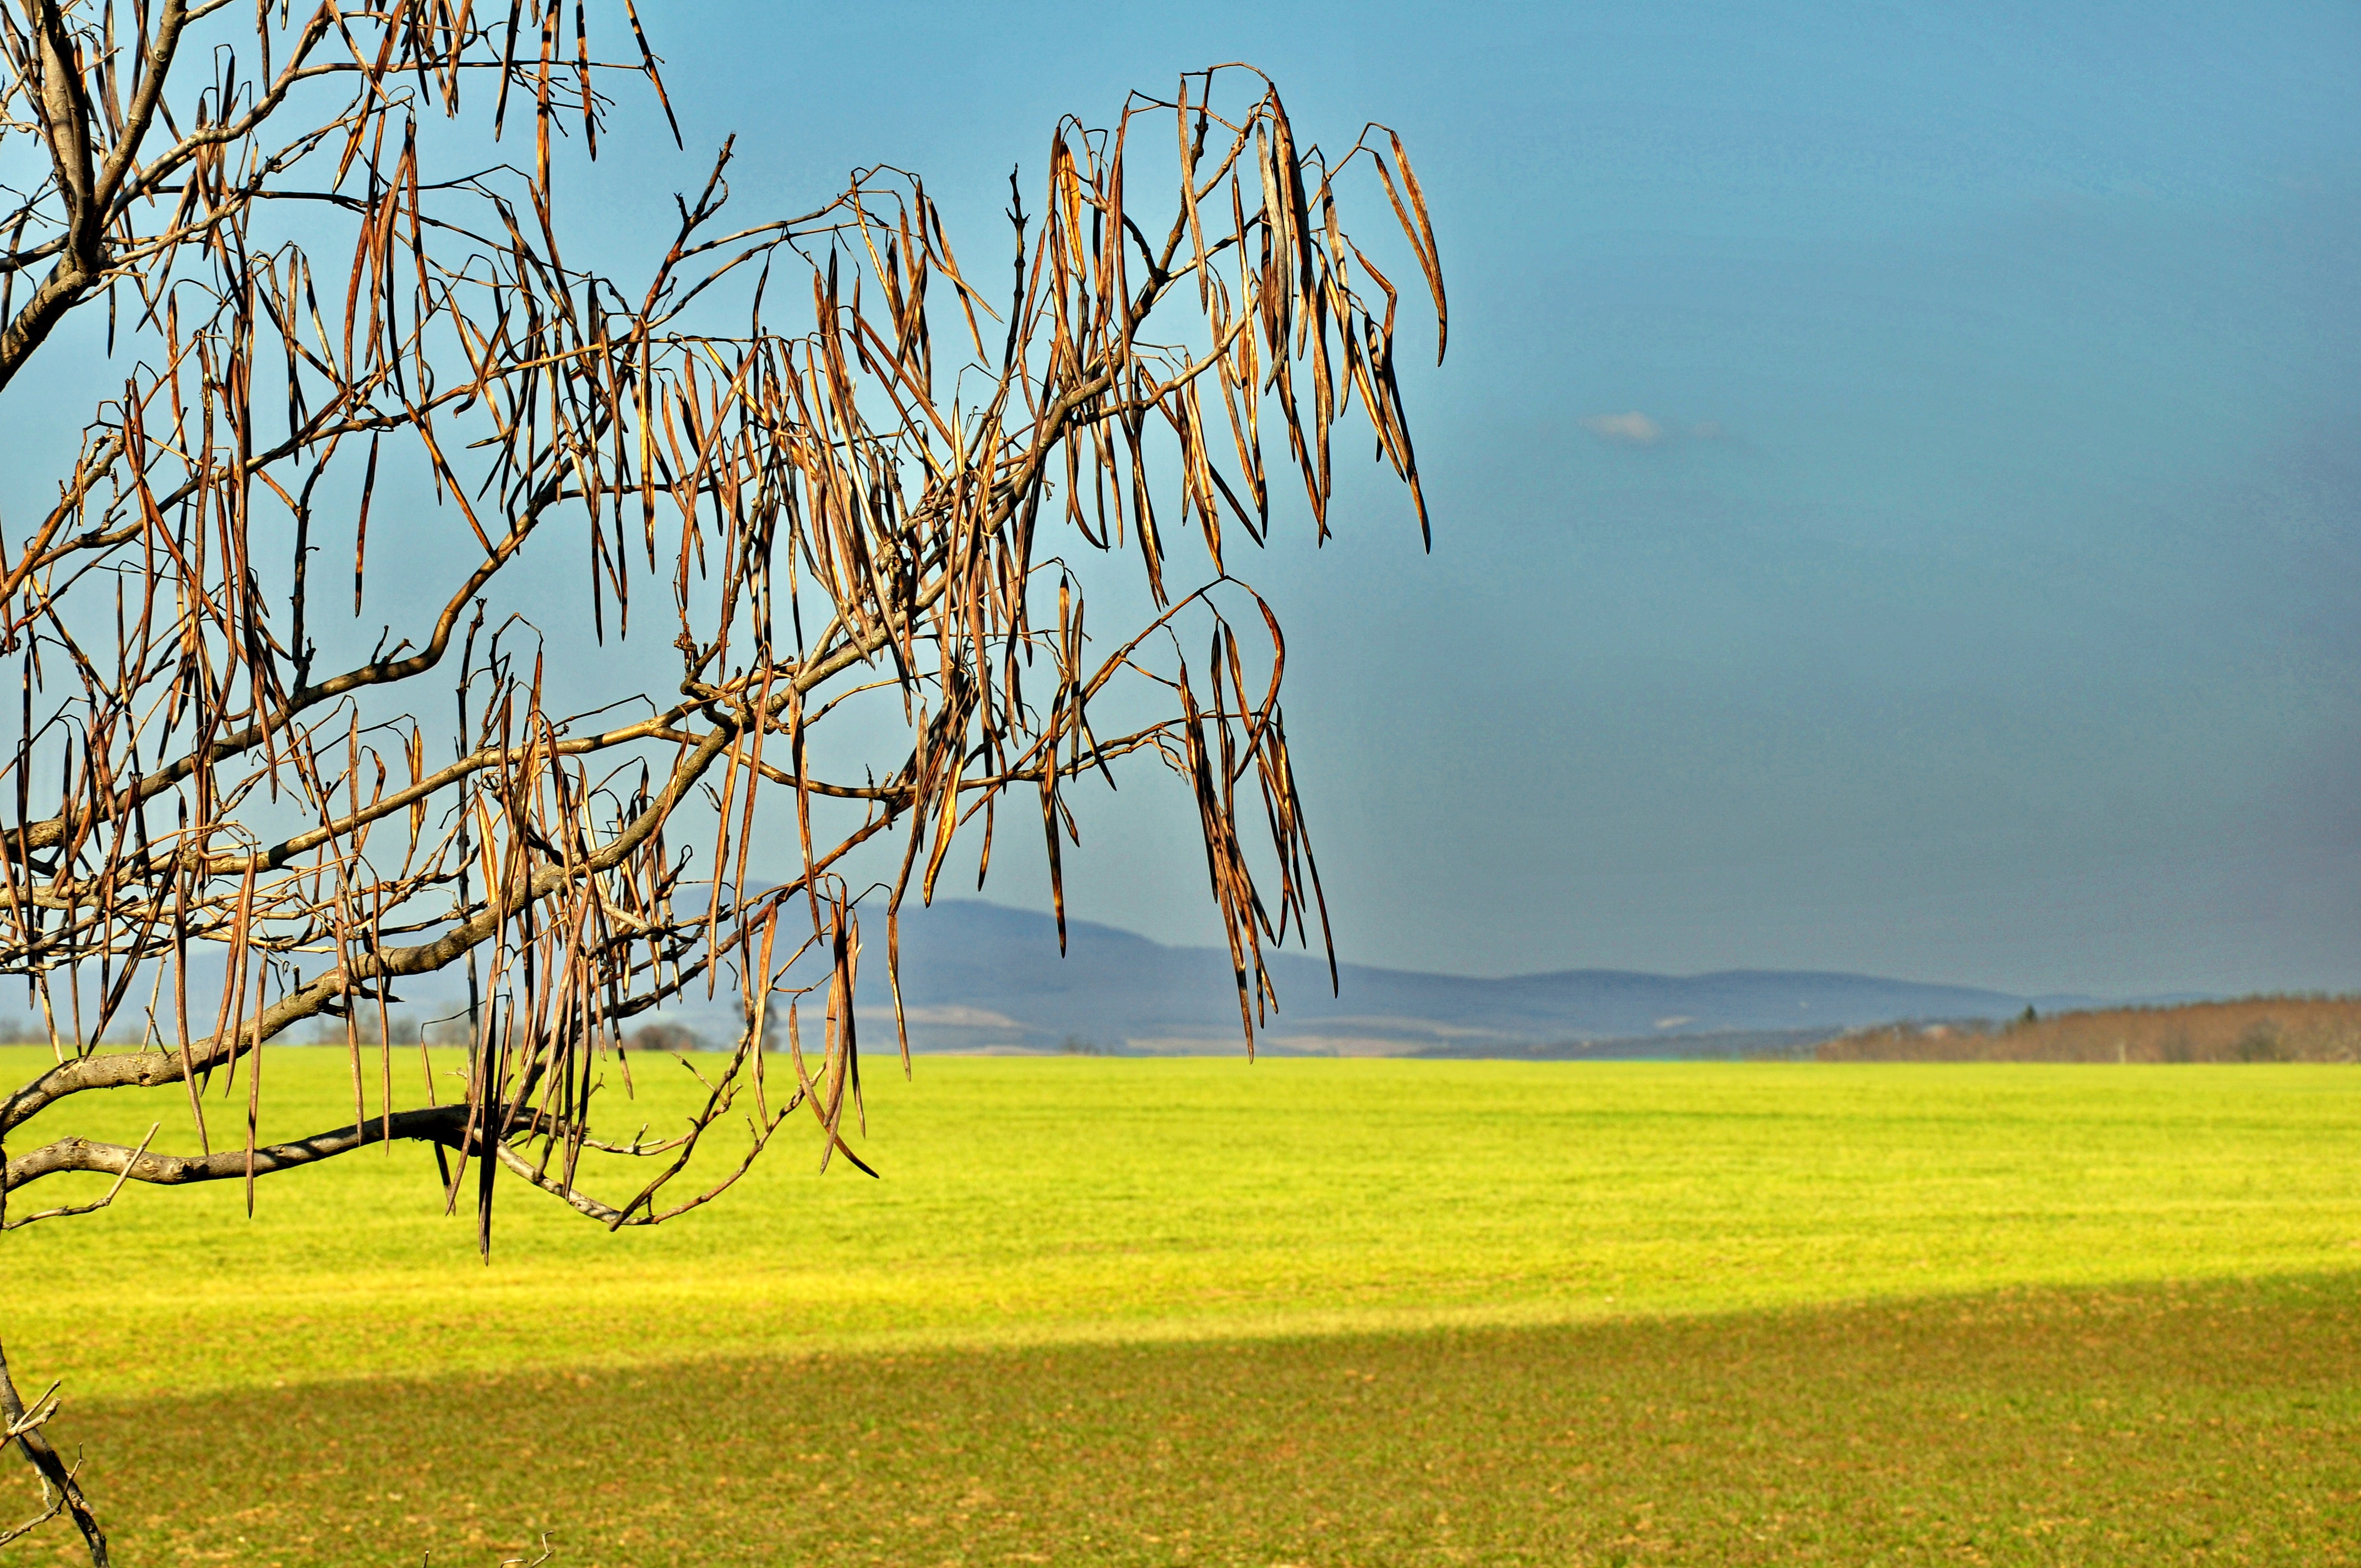
tree, grass, horizon, plant, sky, sunshine, field, meadow, prairie, sunlight, morning, flower, food, spring, produce, crop, yellow, agriculture, plain, rapeseed, grassland, canola, brassica, rural area, flowering plant, grass family, land plant, mustard plant